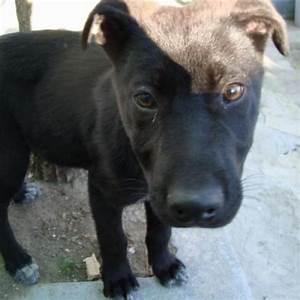
dog